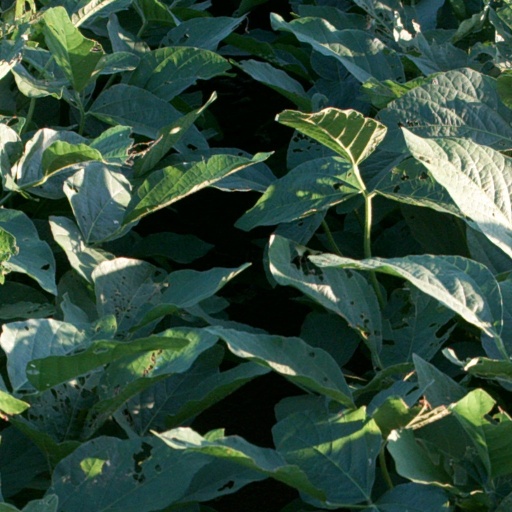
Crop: soybean